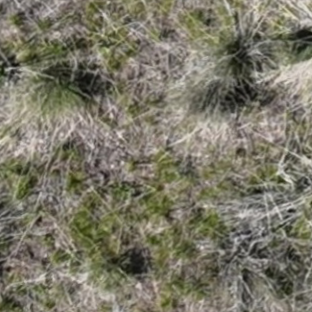
Month: may